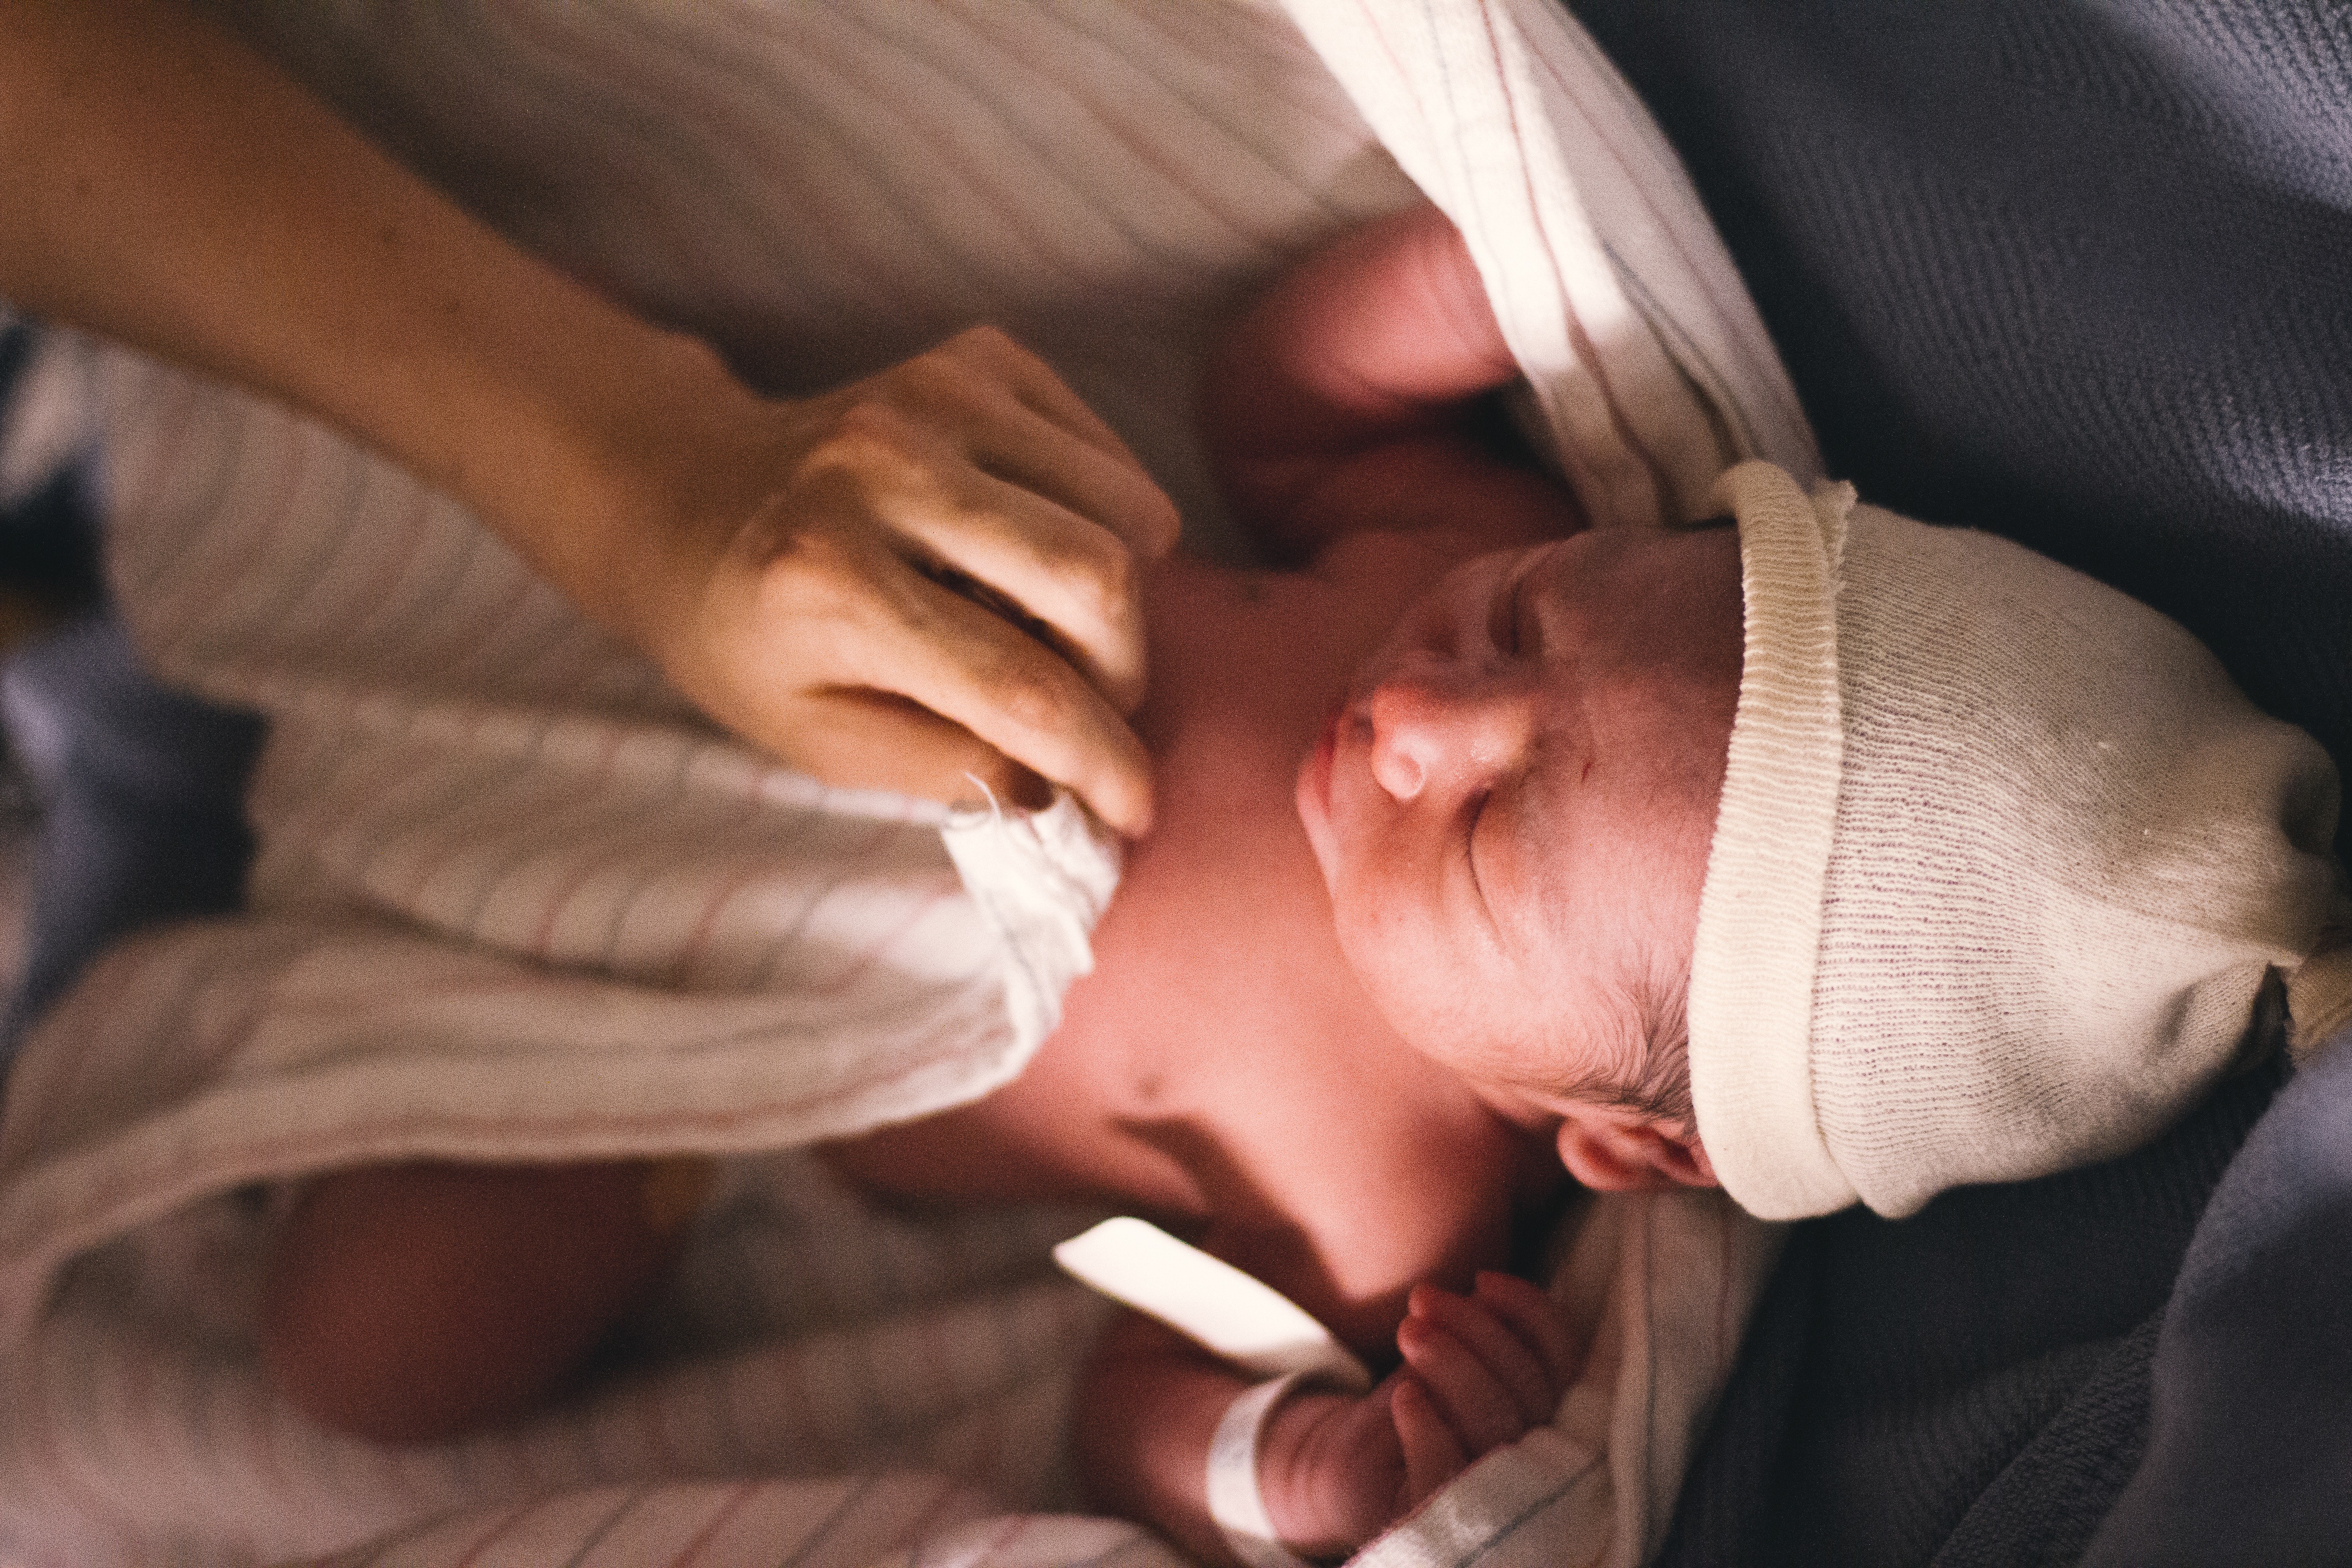
child, baby, skin, nose, hand, birth, finger, mouth, muscle, eyelash, gesture, ear, nail